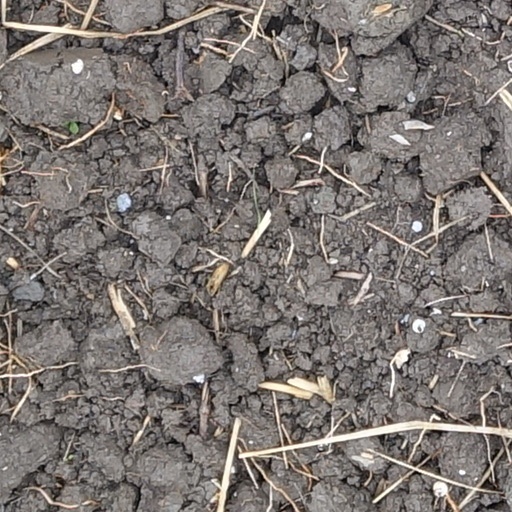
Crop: wheat